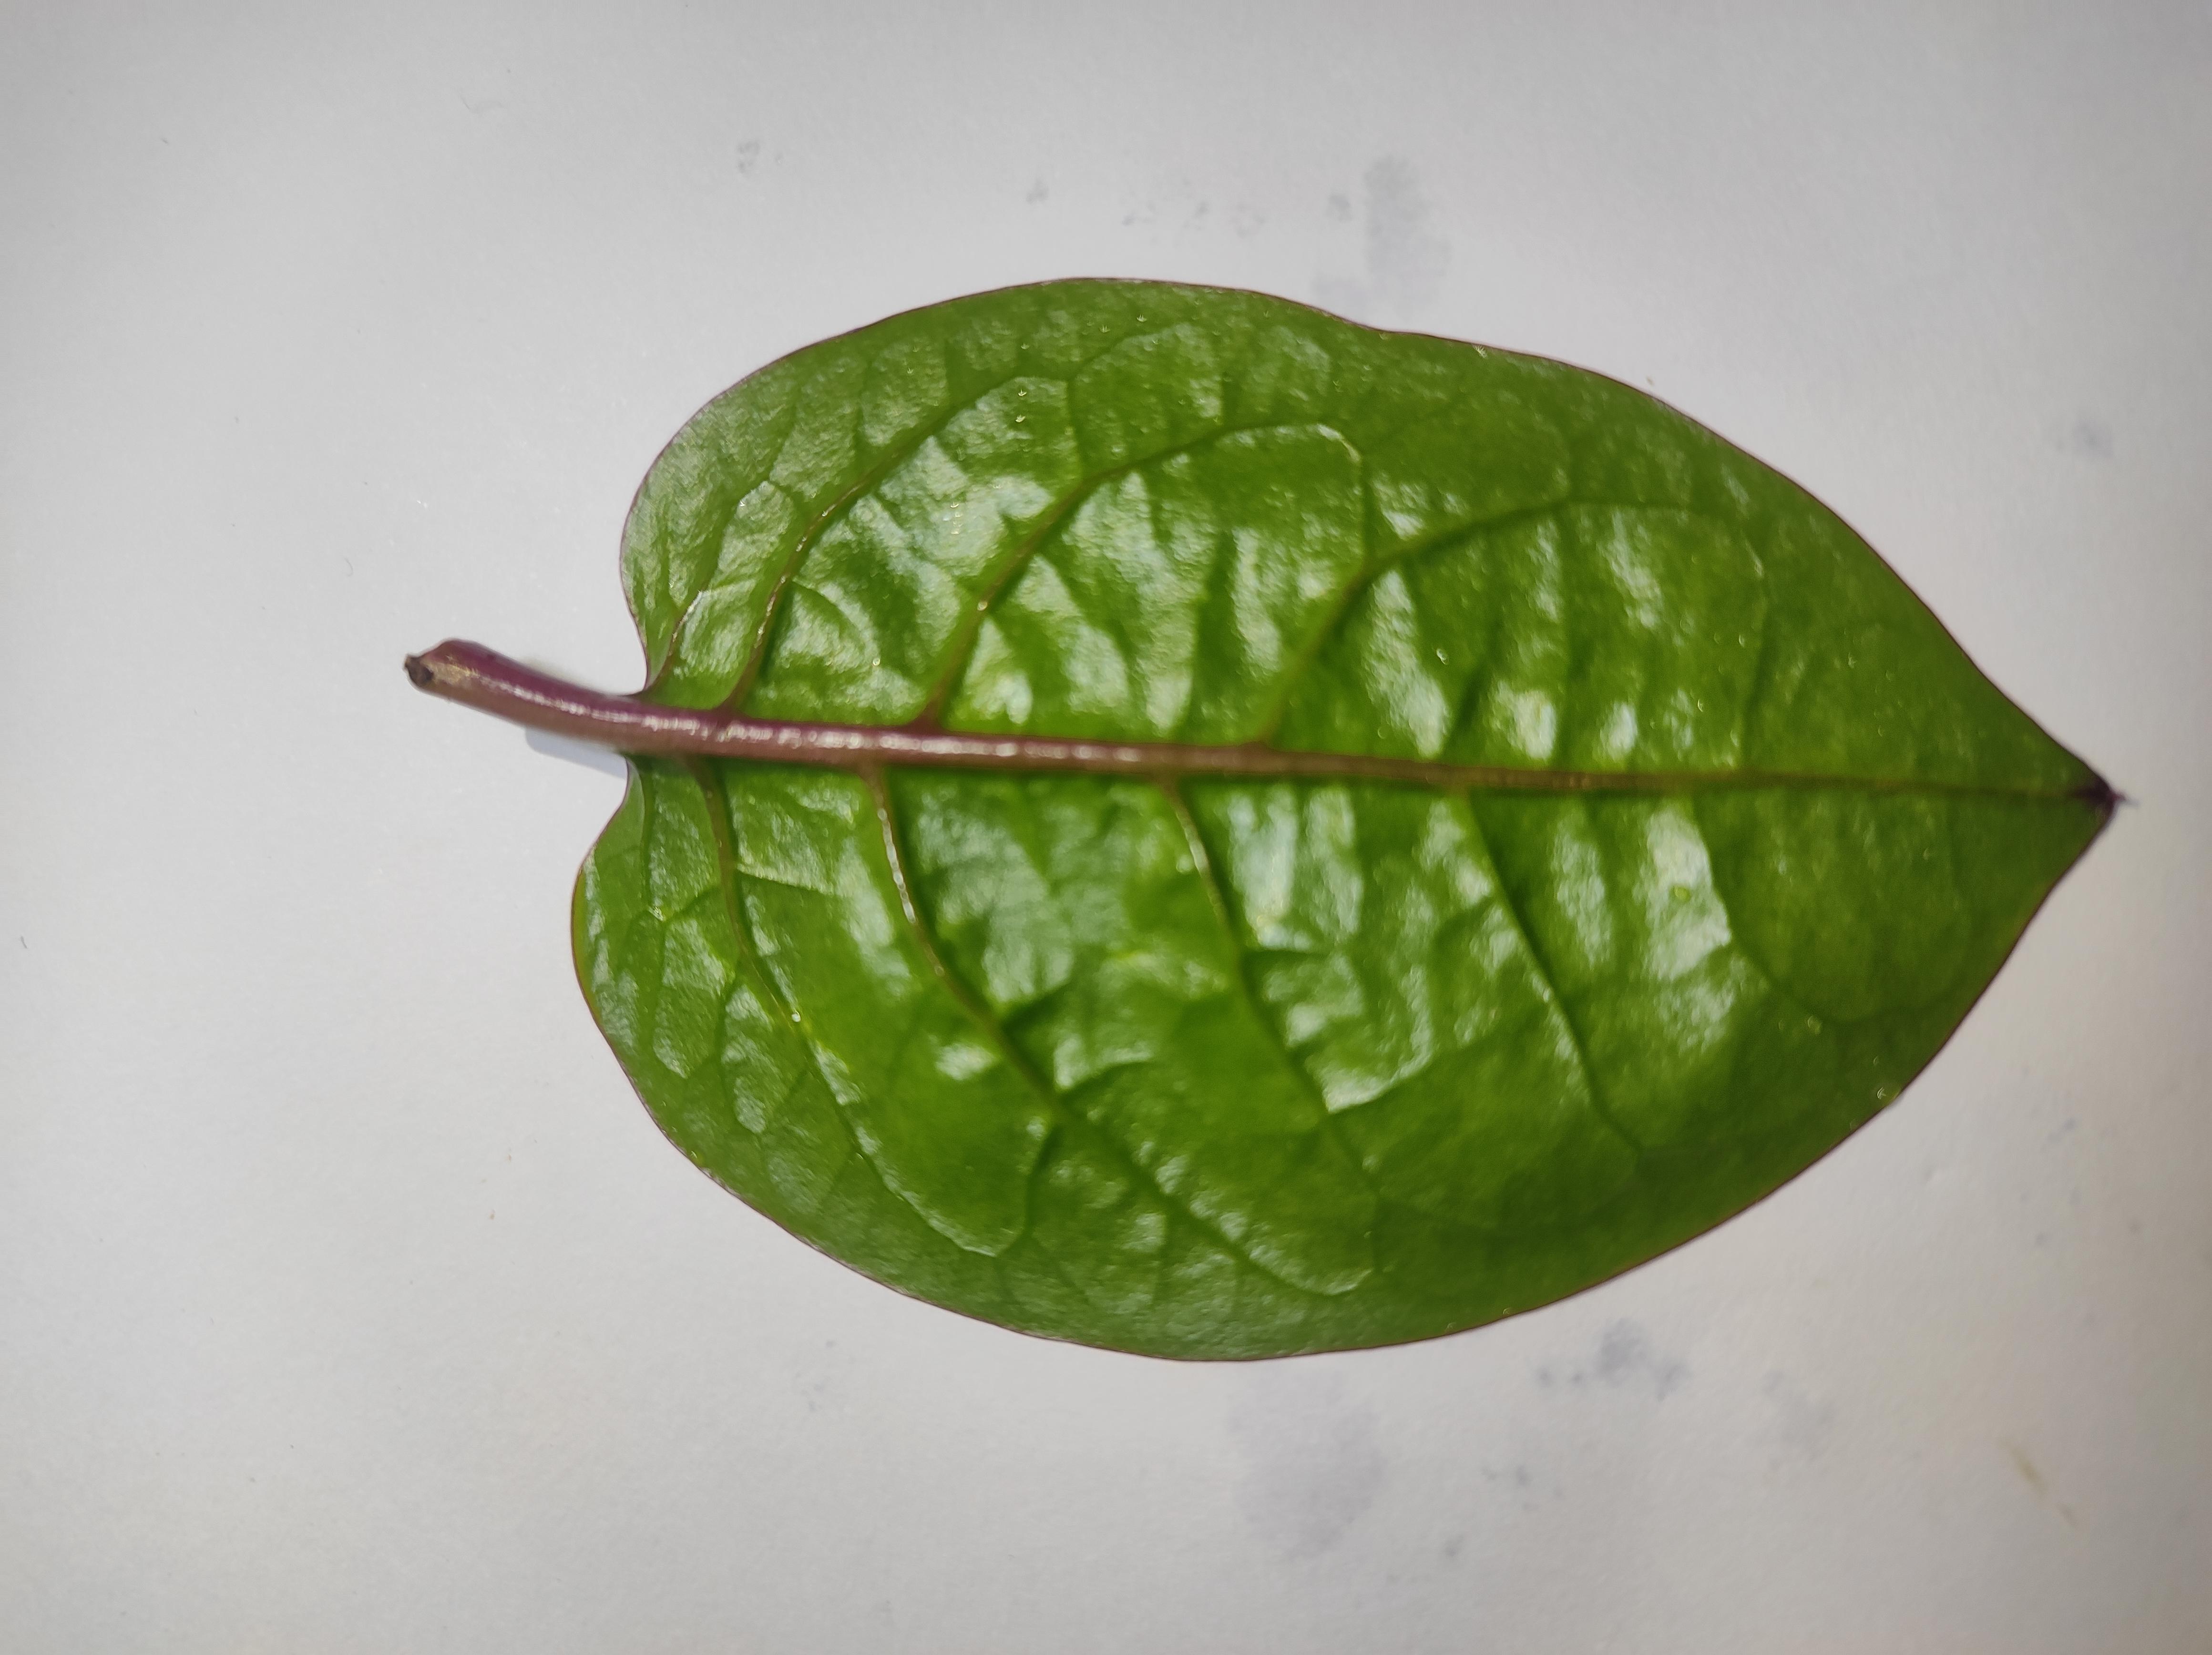
Label: healthy